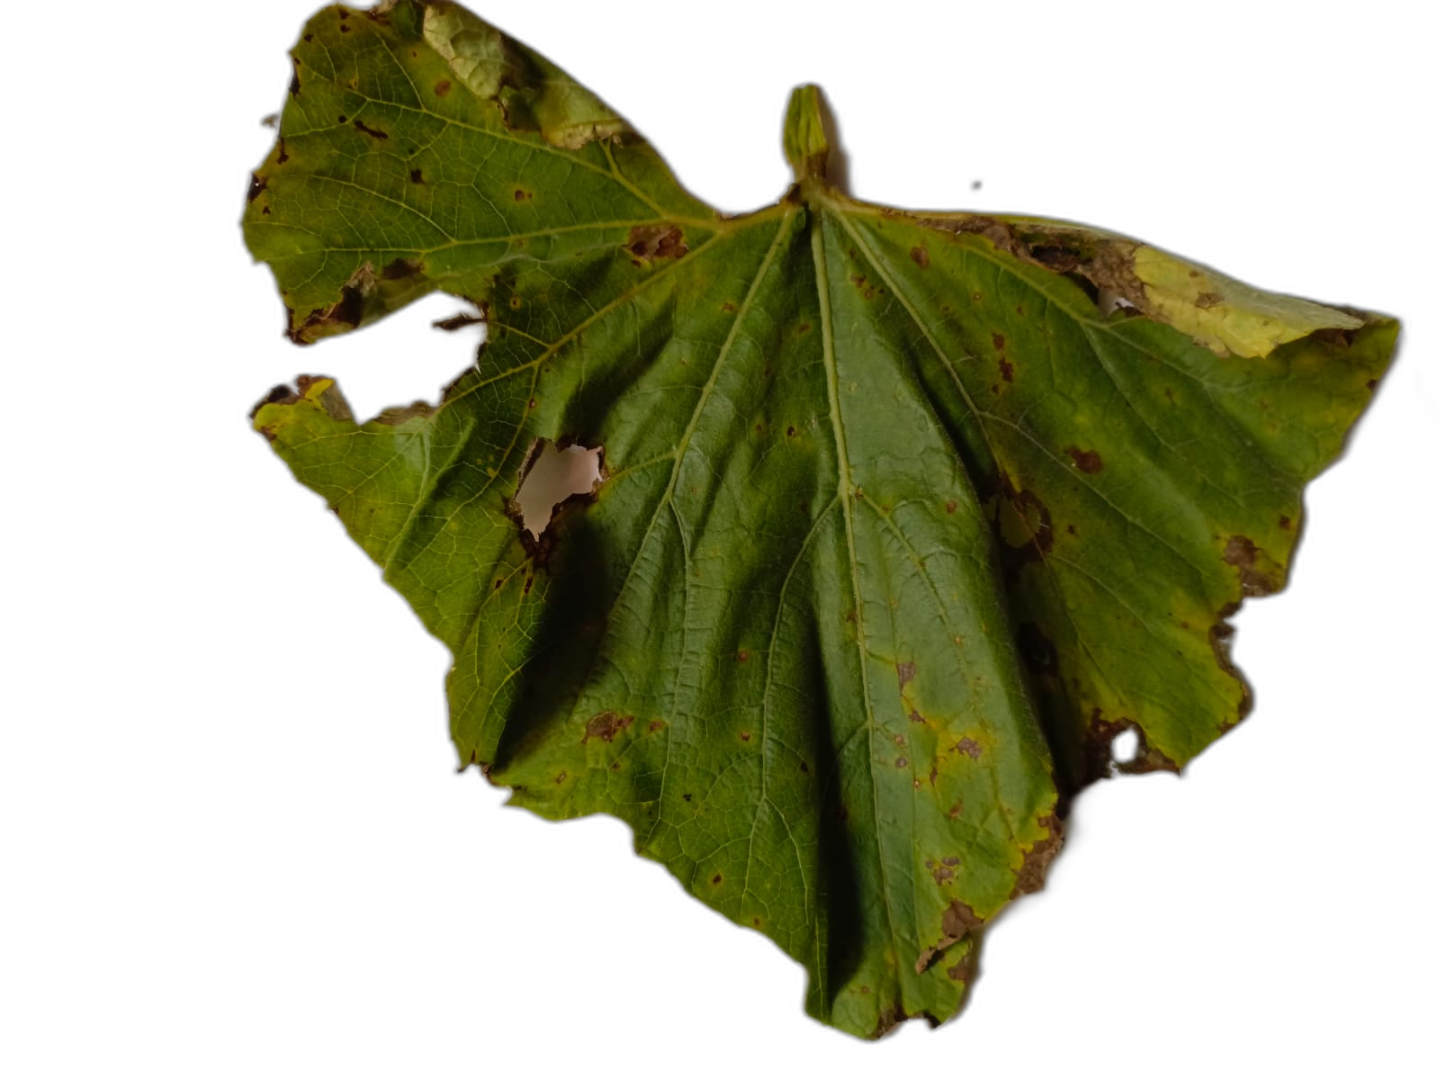
Crop: Bottle Gourd
Label: Anthracnose